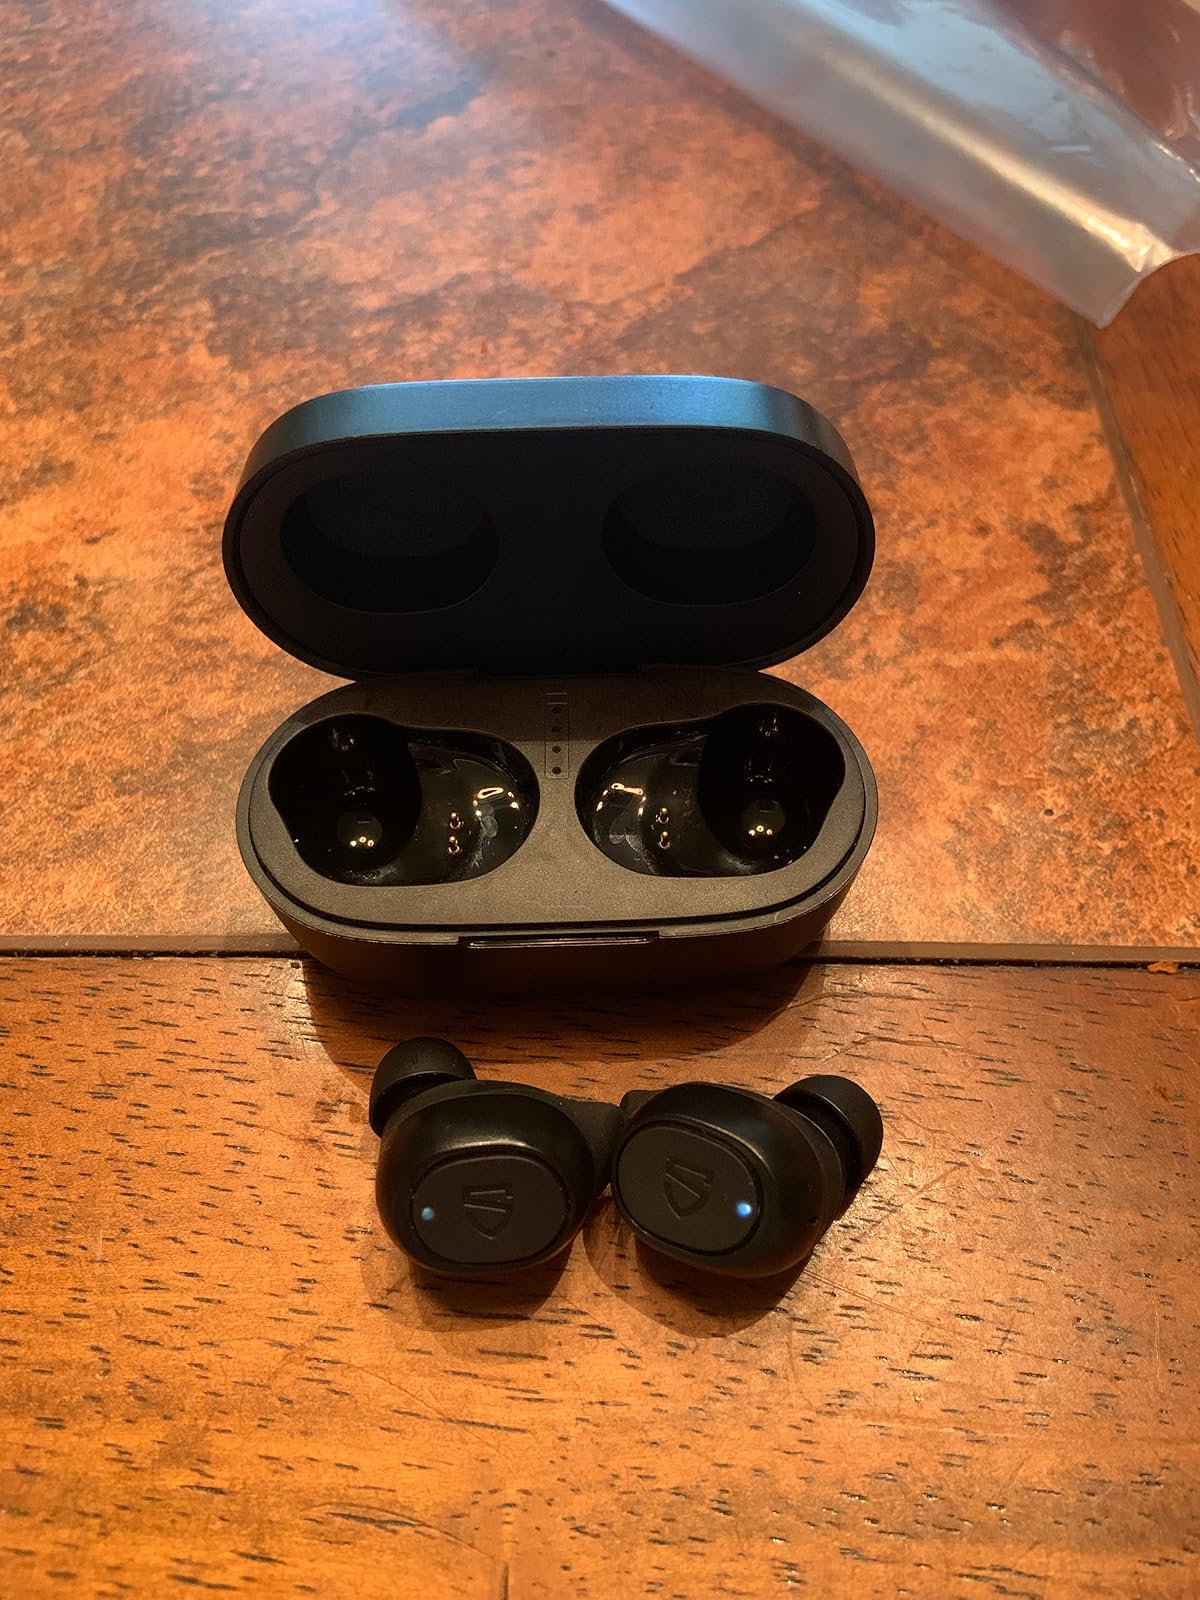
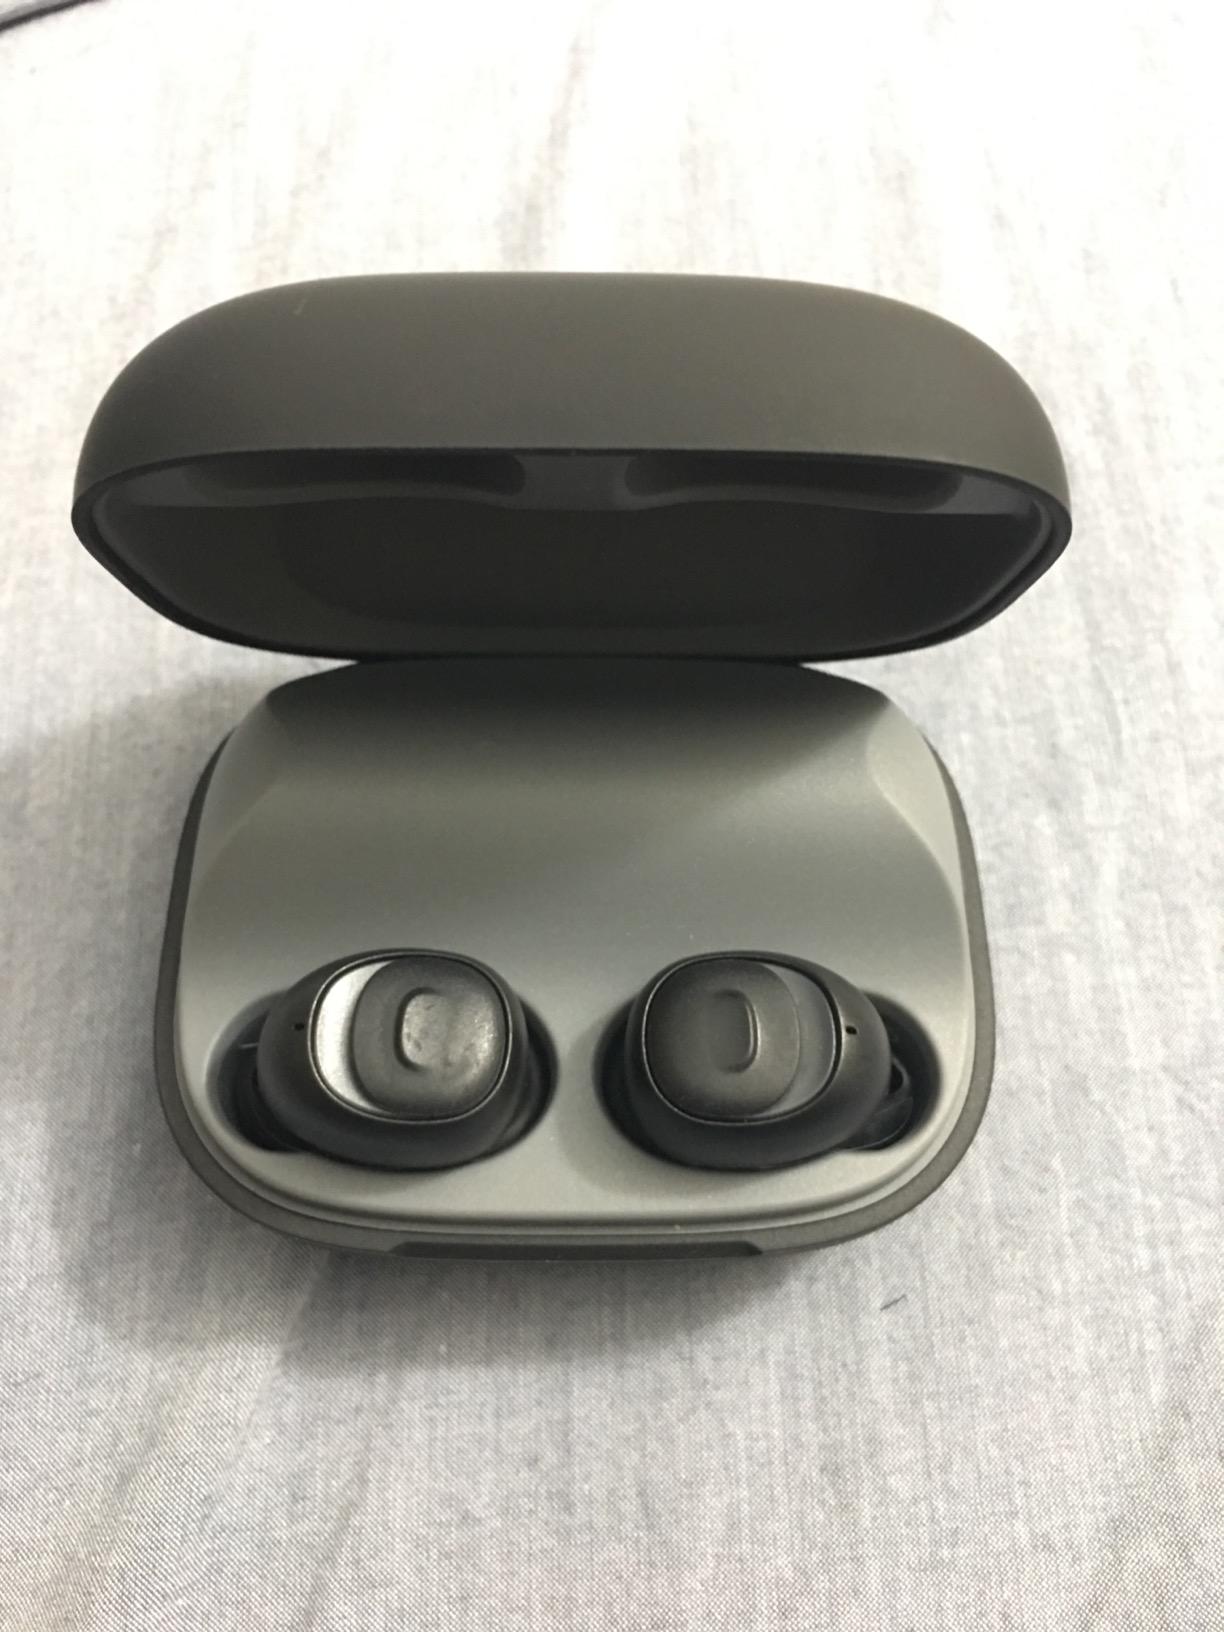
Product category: earbuds
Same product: no